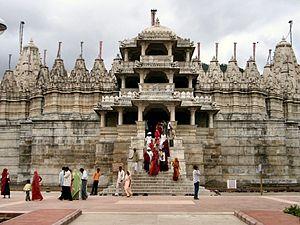
Le district de Pali est un district de l'État du Rajasthan en Inde.